Denjaka

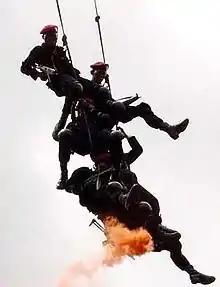
Denjaka seamen during training

Upon further development of this unit, on 13 November 1984, the Chief of Staff of the Navy requested the Commander of the Indonesian National Armed Forces, General Leonardus Benjamin Moerdani, to formalize the raising of a naval special forces unit, which was approved and through the issuance of an approval letter (No. R/39/08/9/2/SPN). In 1997, after the issuance of Chief of Staff of the Navy decree No: Kep/42/VII/1997 dated 31 July that year, the formation was officially named the "Jala Mangkara Detachment".